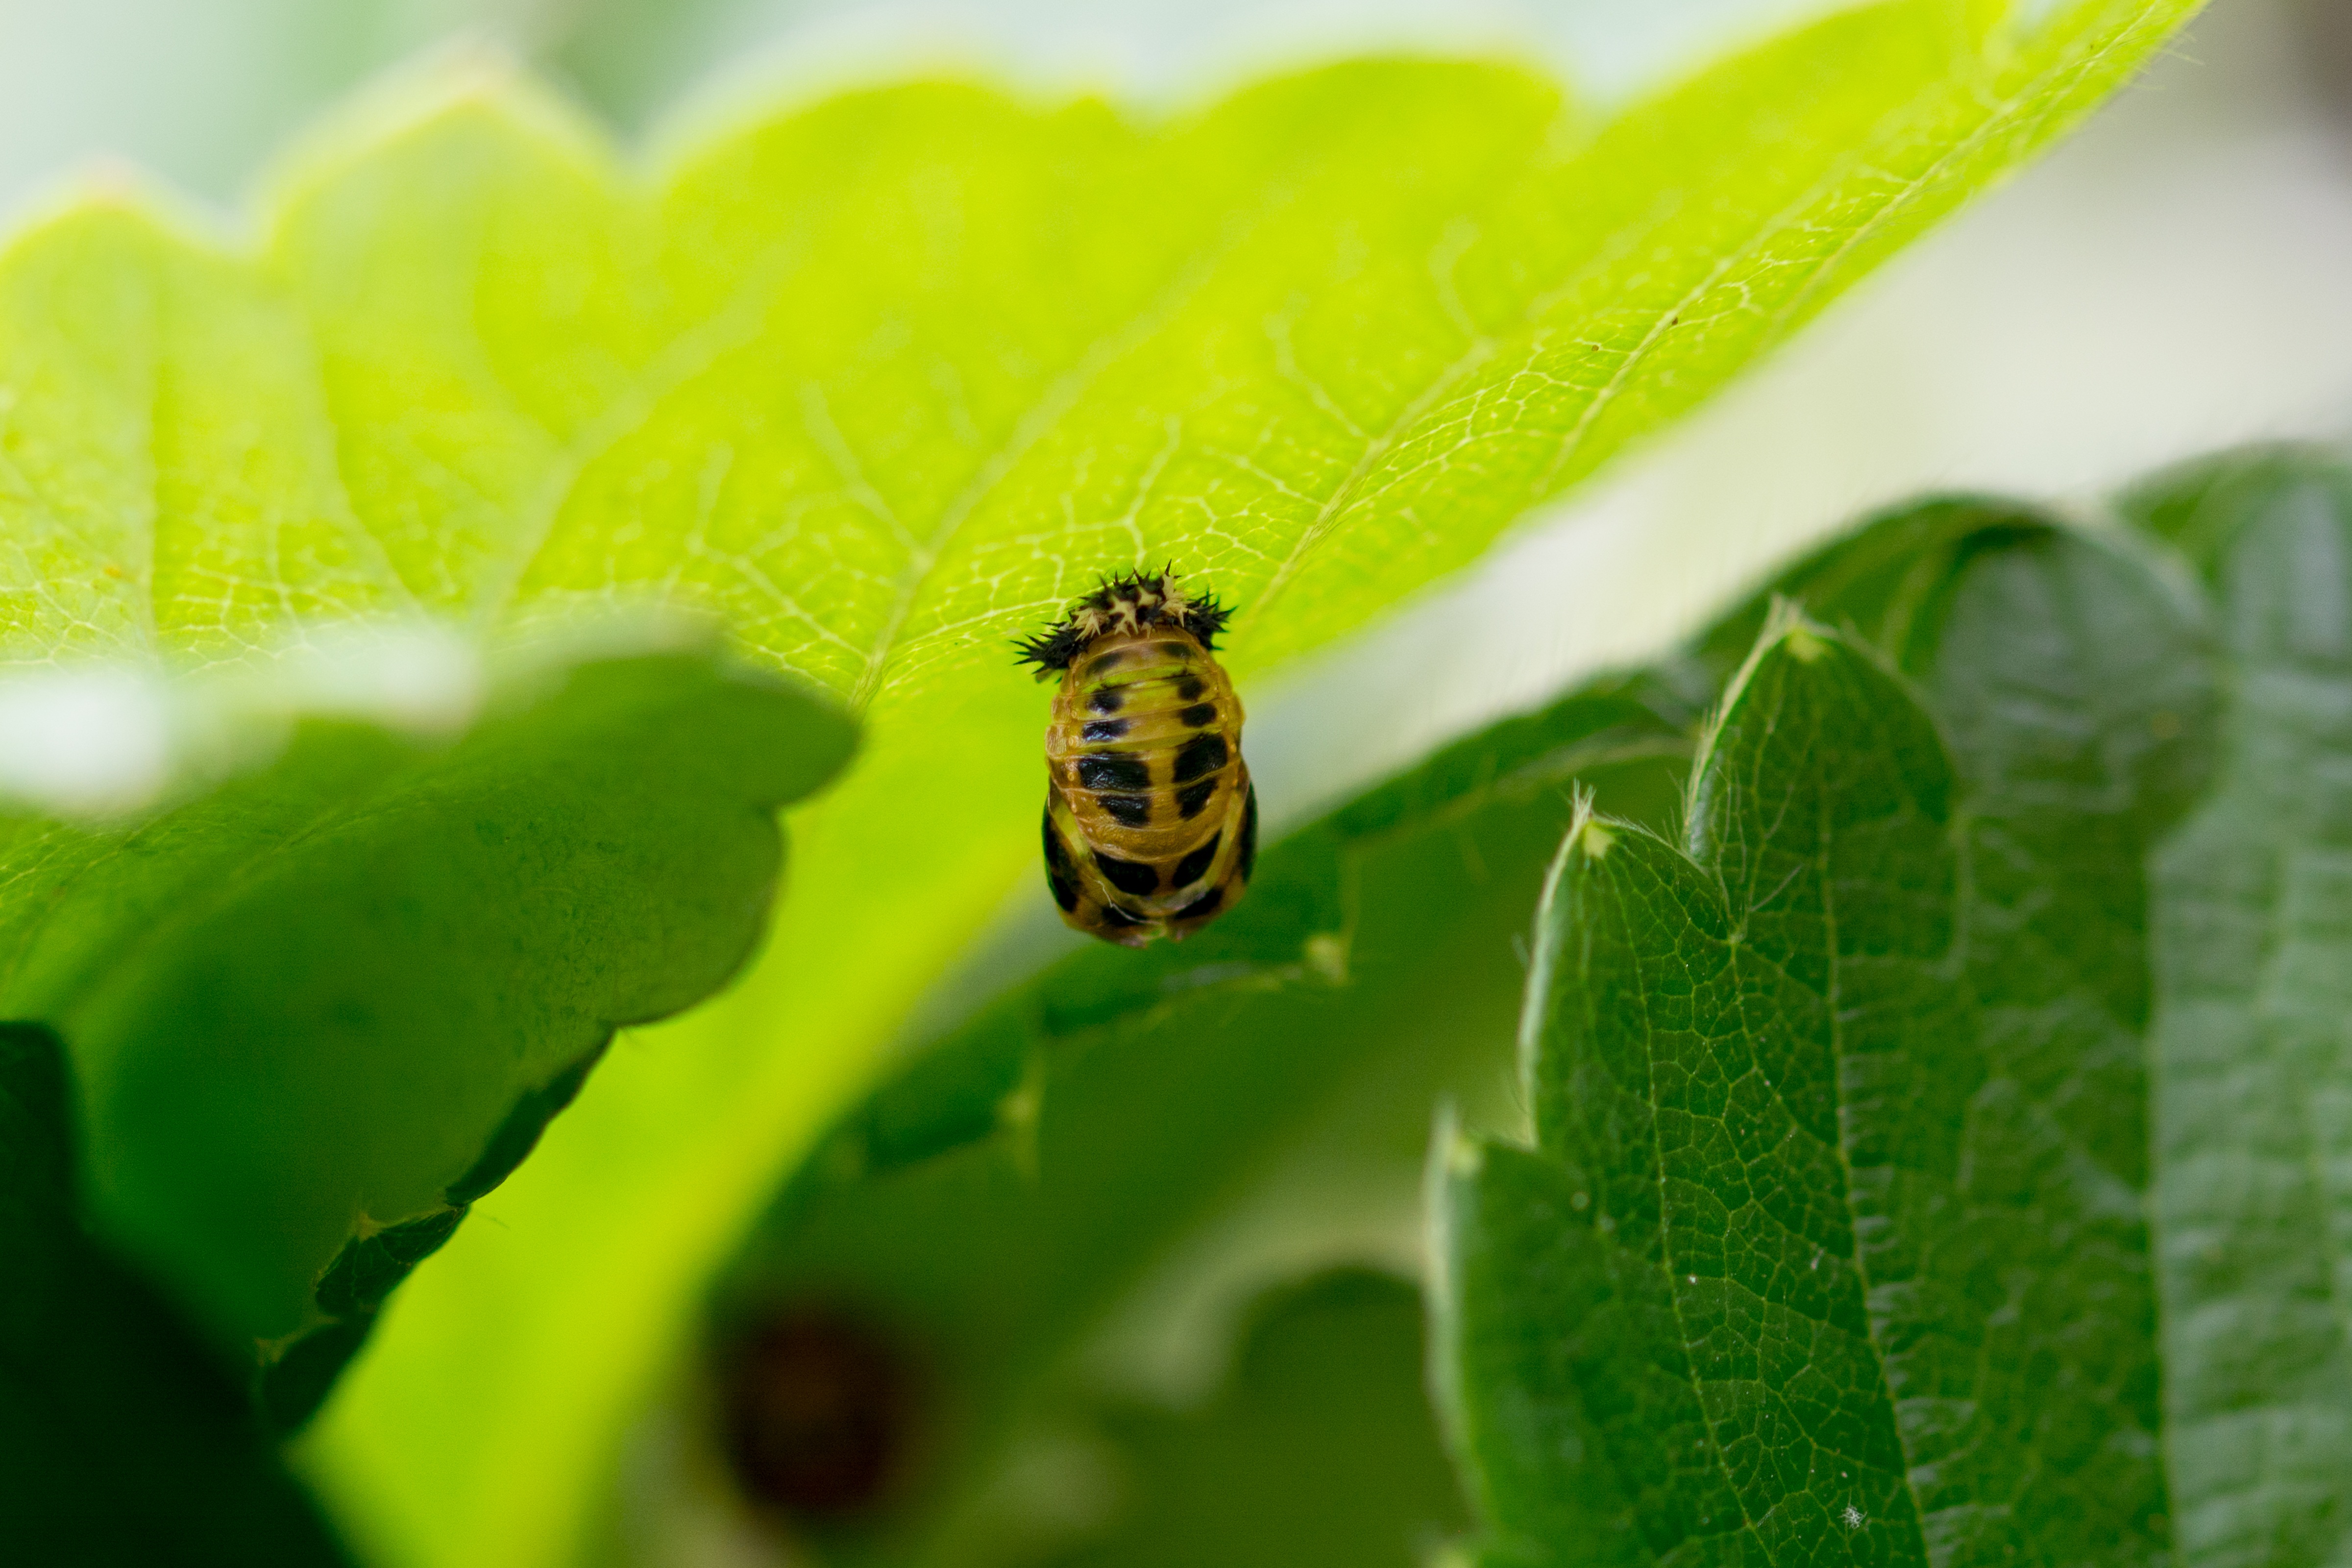
nature, growth, photography, leaf, flower, animal, green, insect, macro, ladybug, yellow, close, fauna, invertebrate, caterpillar, close up, doll, beetle, development, nectar, coccinellidae, stick, larva, macro photography, depend, leaf beetle, mummy doll, twenty two point, setae bristles, pupal stage, verpuppt, beetle larva, bug doll, marienk fer larva, twenty two spotted lady beetle, plant stem, membrane winged insect